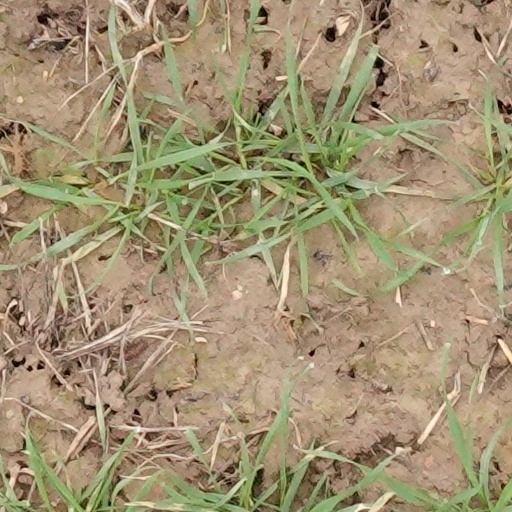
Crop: wheat